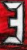
Number: 3